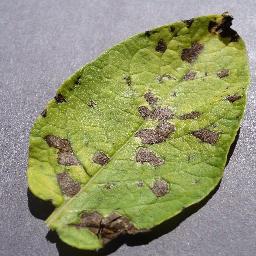
Label: Potato___Early_blight